Fan-Tan

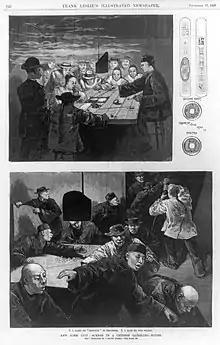
A page from "Frank Leslie's Illustrated Newspaper" depicting a fan-tan parlor in New York, a raid by the police, and cards and coins used in fan-tan, in December 1887.

The game may have arisen during third and fourth centuries, during the period of the Northern and Southern dynasties. It then spread through southern China during the Qing dynasty. The name fantan dates back only to the mid-nineteenth century. Before that time, "fantan" was known as , , , or . It was prominent during the Late Qing and Republican period in Canton and the Pearl River Delta region. The game was also played in the Philippines under the name "Capona".